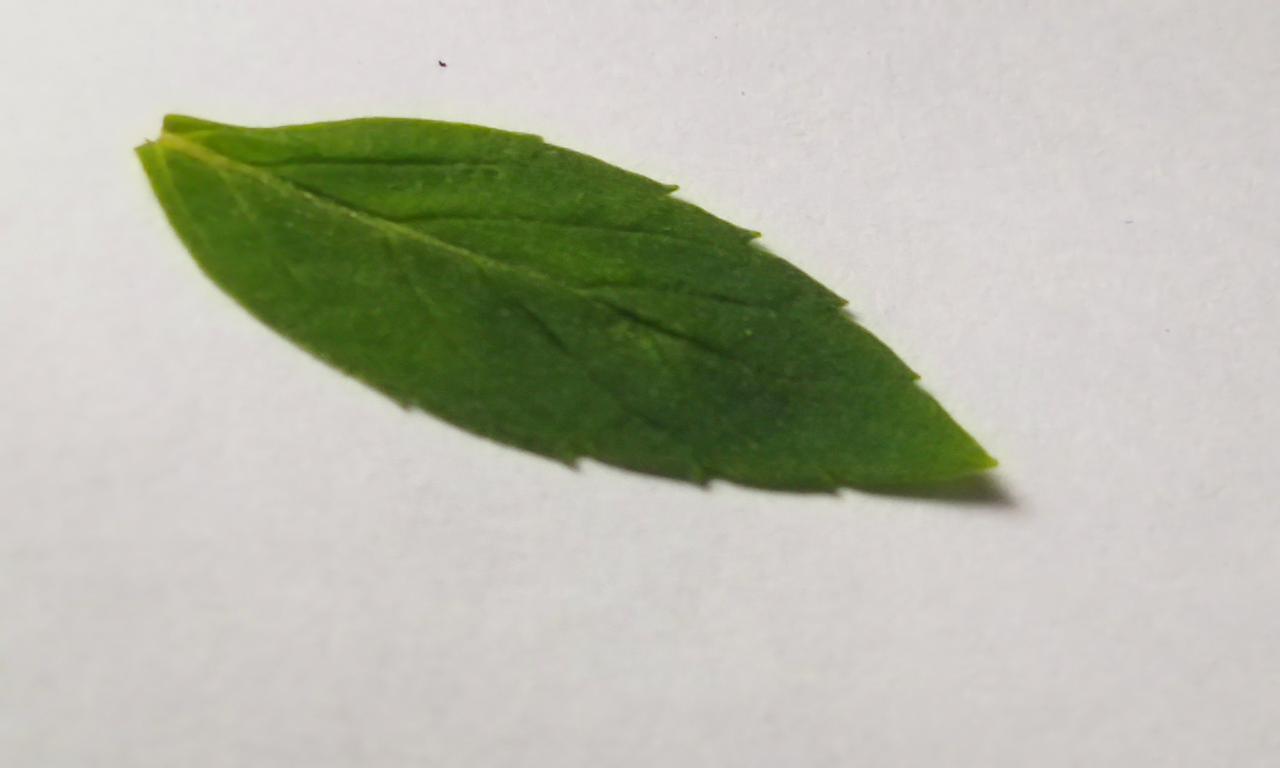
Label: Fresh